Lucie Debay

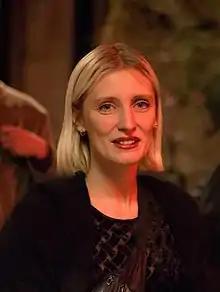
Debay in January 2020

After developing an interest in acting, Debay enrolled at the INSAS Film School in Brussels and graduated from there in 2009. She later began working in theatre and appeared in productions by directors such as Falk Richter, Armel Roussel, and Jean-Baptiste Calame. She also appears in films – her credits include "Before the Winter Chill" (2013), "French Blood" (2015), "King of the Belgians" (2016), "Our Struggles" (2018), "Cleo" (2018), "Madly in Life" (2020) and "Augure" (2023).